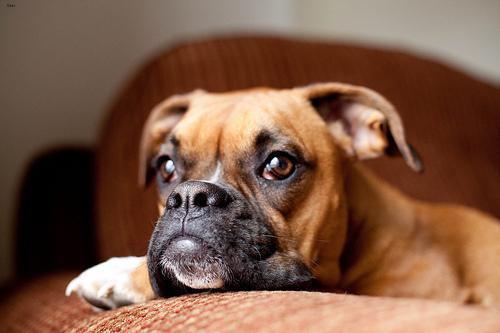
boxer